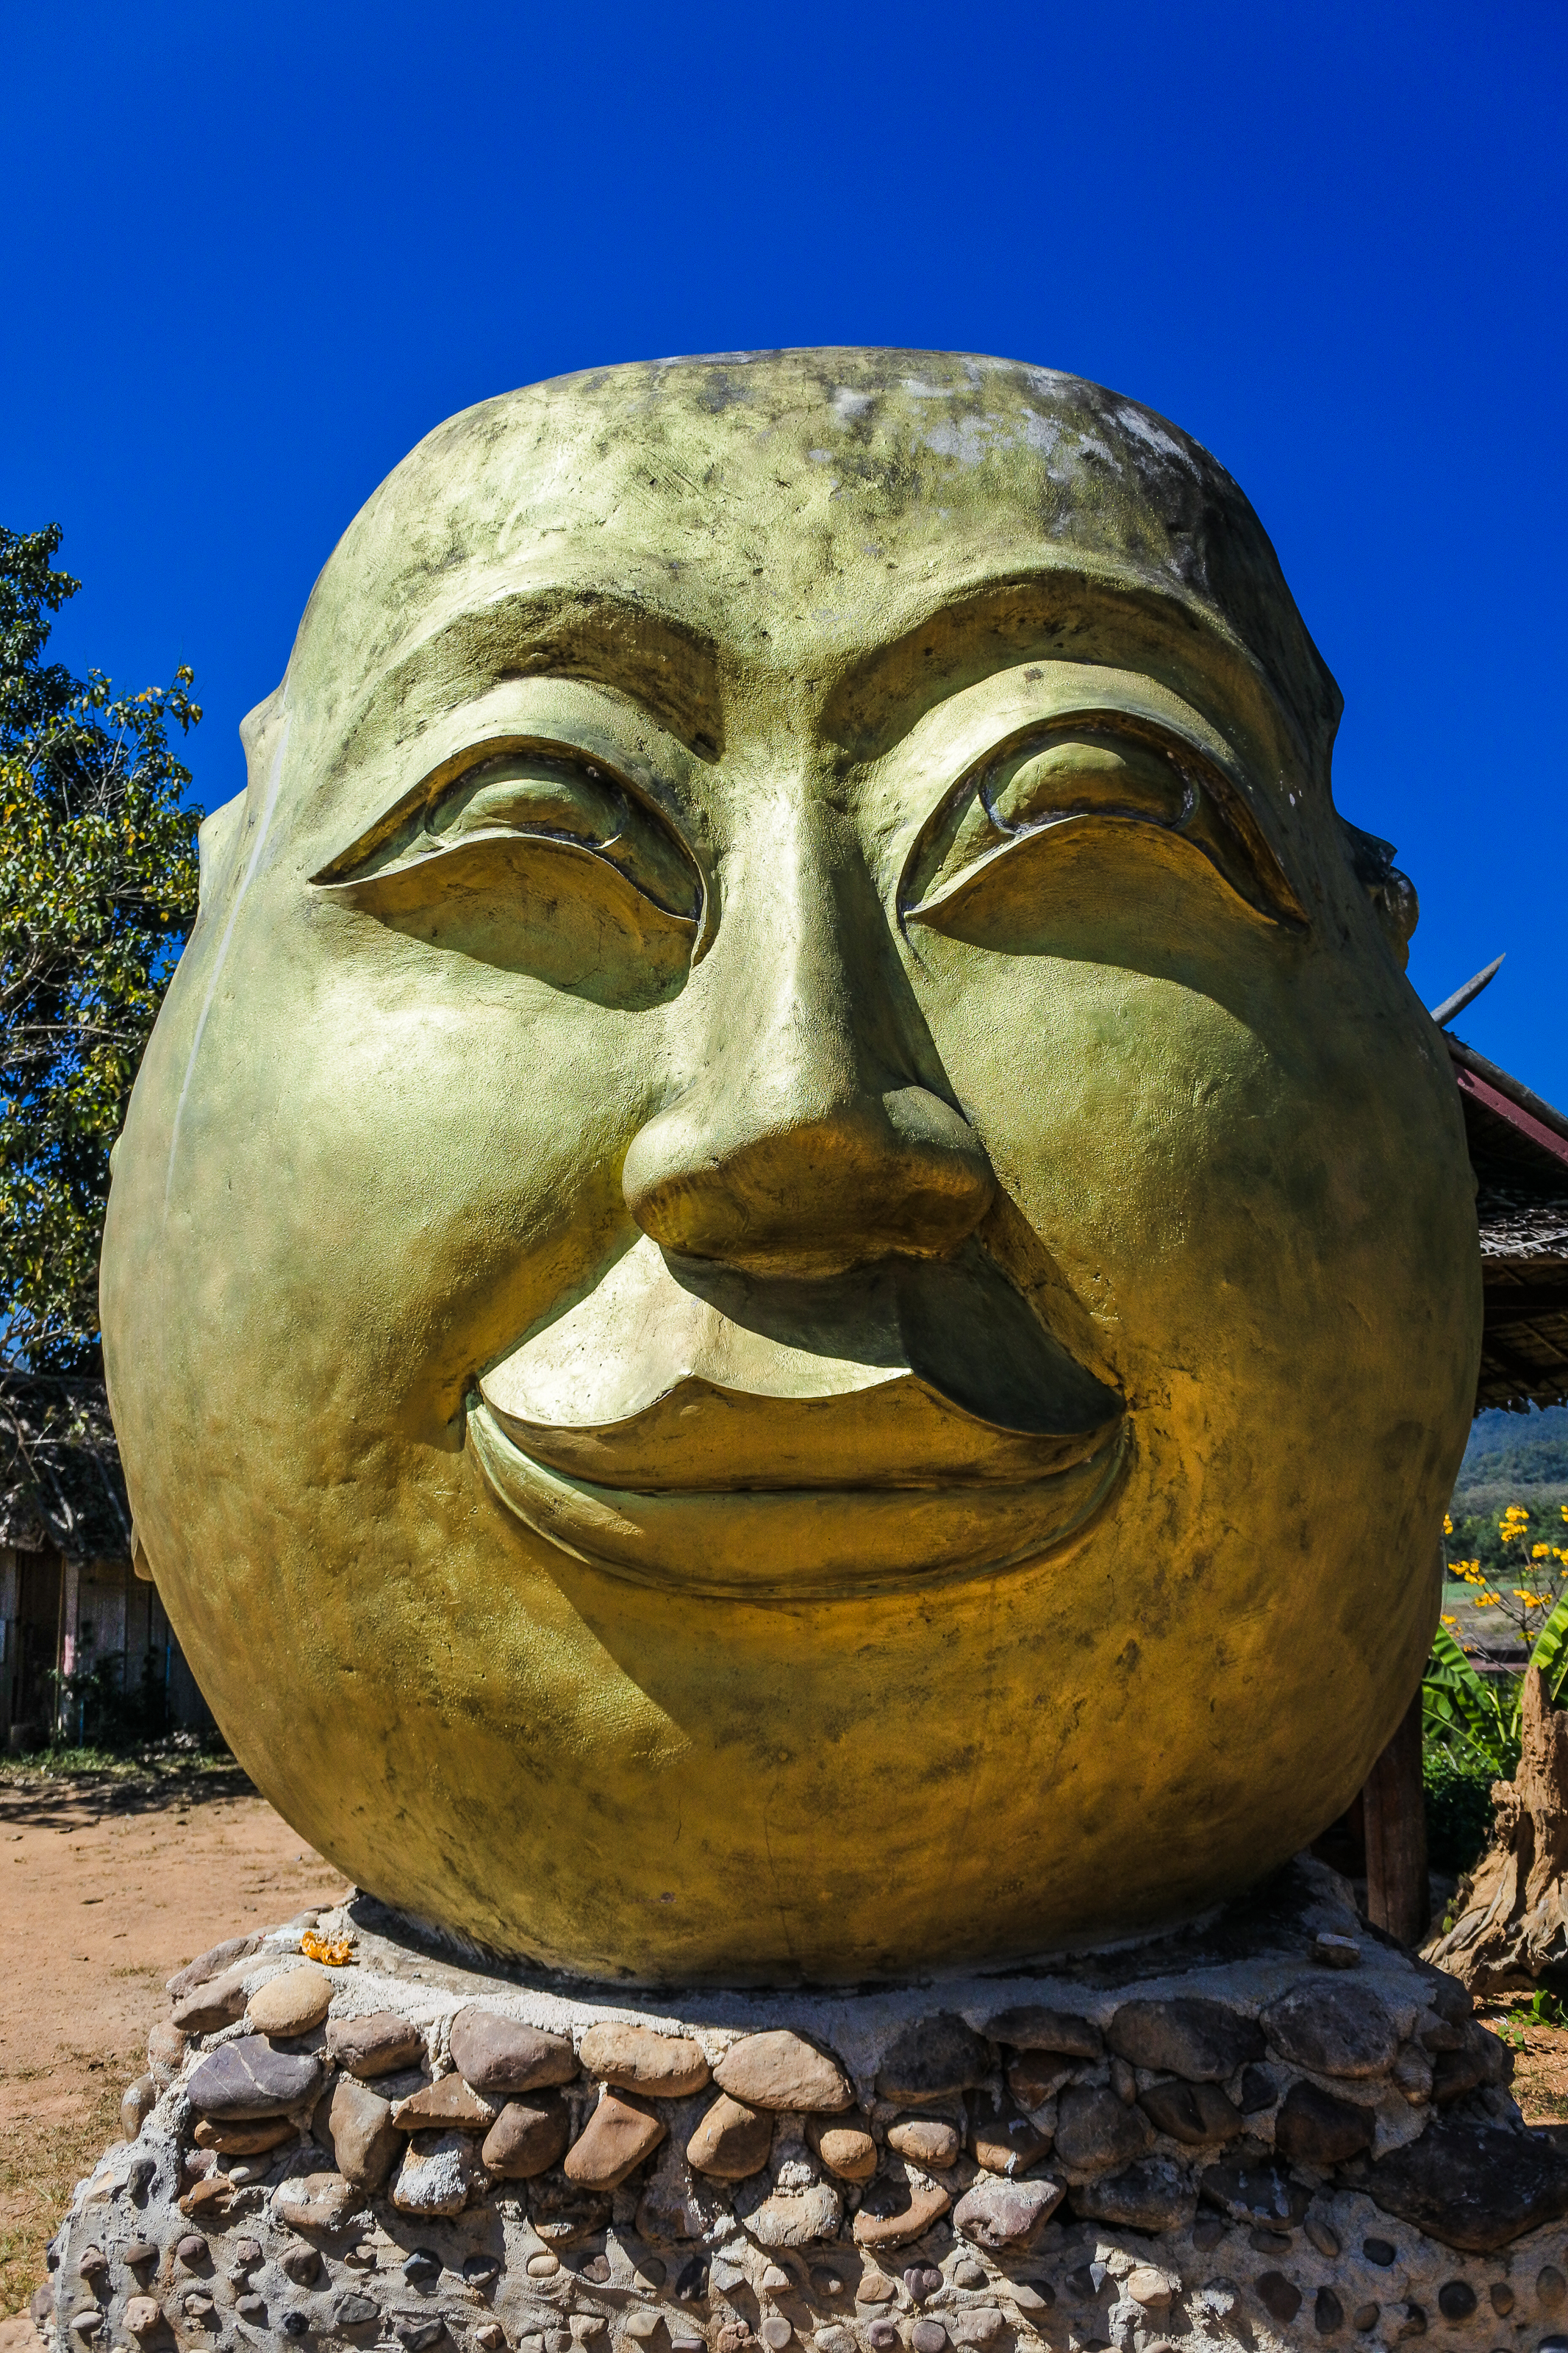
country, hut, rural, northern, beautiful, son, leaves, thailand, luxuriant, season, landmark, nobody, sky, new, rain, agricuture, natural, thai, ancient, morning, bamboo, hong, light, bridge, fields, sunrise, flags, tourism, sun, mist, mae, popular, art, famous, green, historic, nature, countryside, asia, sutongpe, rice, outdoor, cuture, horizon, wooden, sunset, temple, river, travel, landscape, sculpture, face, head, statue, stone carving, carving, rock, smile, fictional character, historic site, monument, plant, vacation